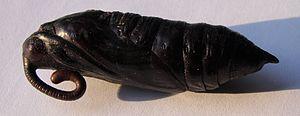
Le Sphinx du liseron est une espèce de lépidoptères de la famille des Sphingidae, de la sous-famille des Sphinginae, de la tribu des Acherontiini et du genre Agrius.